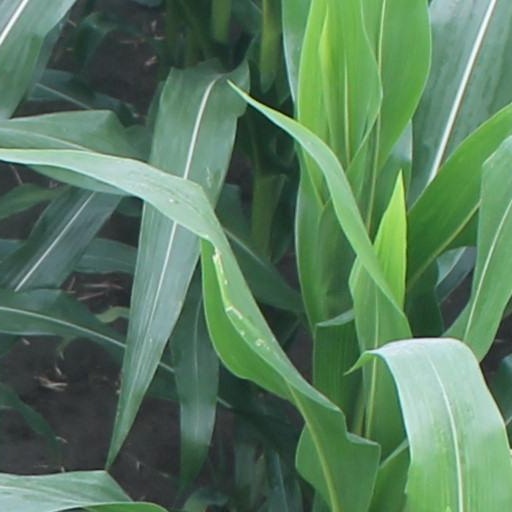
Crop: maize; corn